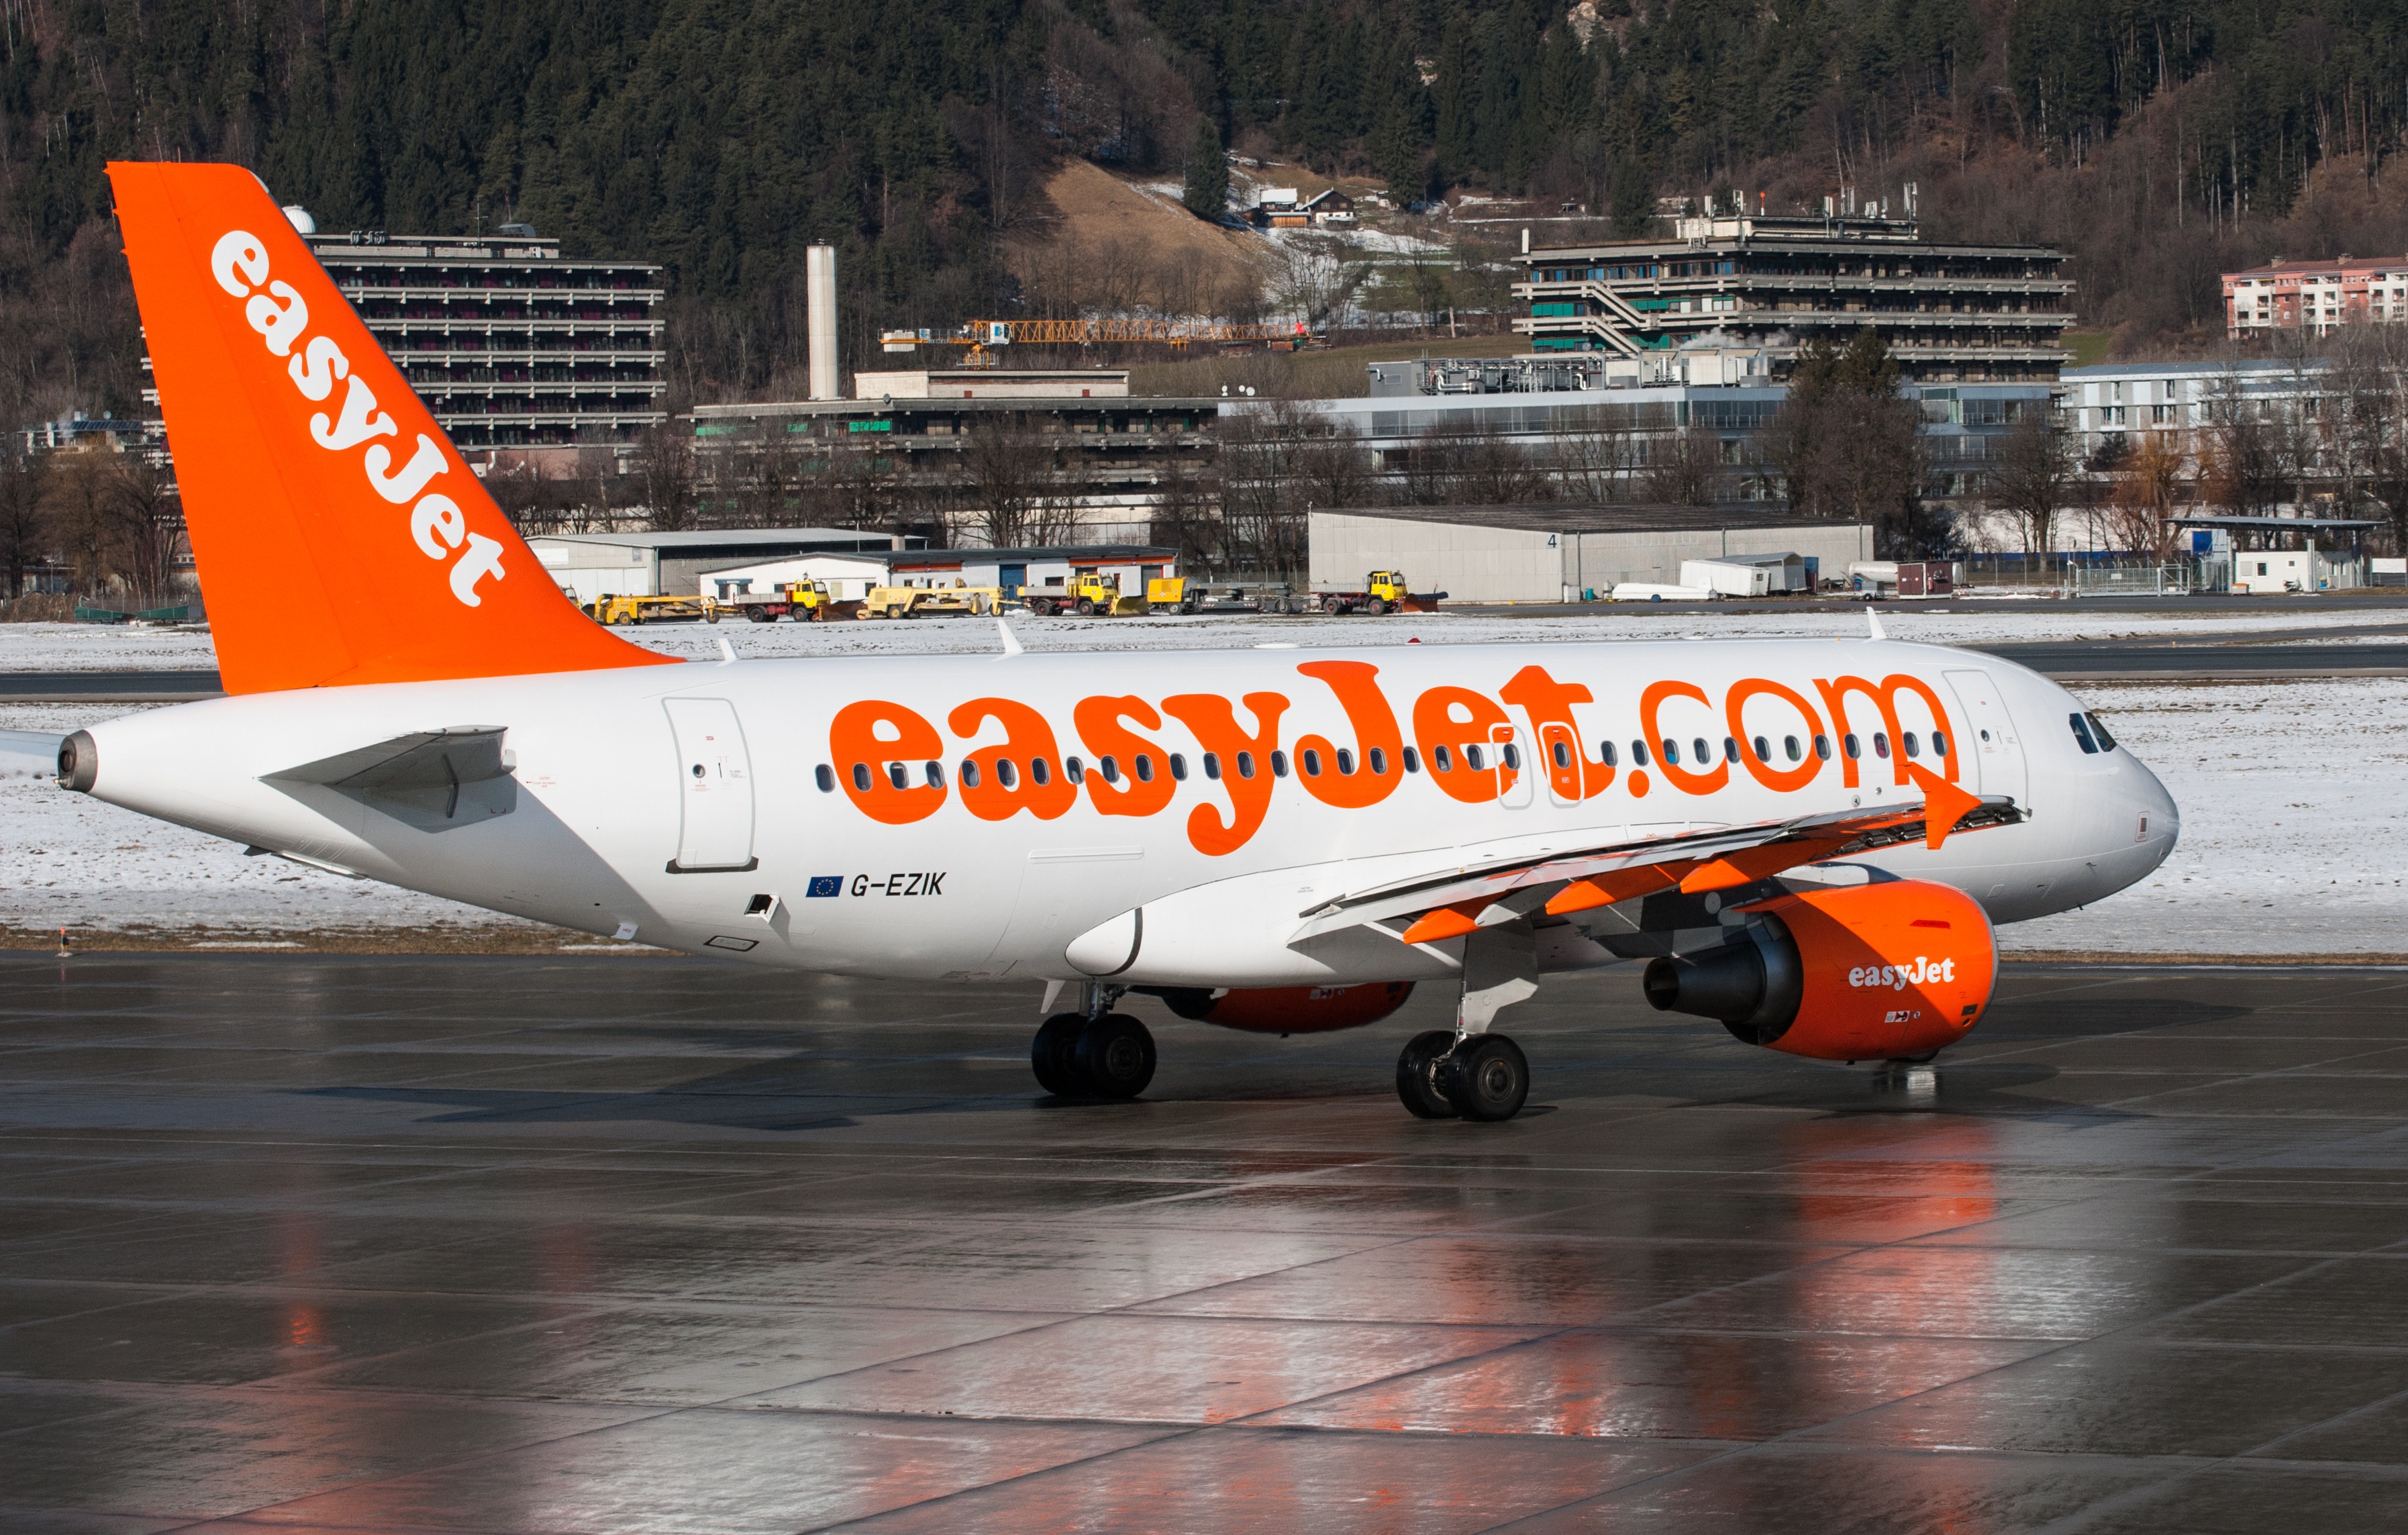
pavement, airport, airplane, plane, tarmac, aircraft, jet, transportation, vehicle, airline, aviation, flight, austria, outside, airliner, airbus, innsbruck, boeing, a319, jet aircraft, airbus a330, boeing 777, easyjet, boeing 767, air travel, boeing 737, atmosphere of earth, wide body aircraft, narrow body aircraft, airbus a320 family, boeing 737 next generation